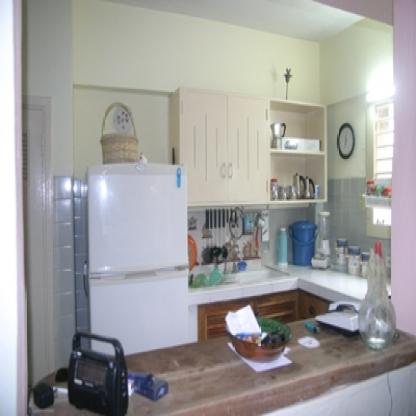
Scene: Indoor